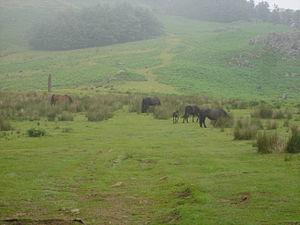
Le menhir d'Eteneta, connu également sous le nom d'Etenetako Zutarria, est un mégalithe datant du Néolithique ou de l'Âge du bronze situé près de la commune d'Andoain, dans la province du Guipuscoa, au Pays basque.